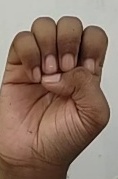
ASL sign: E